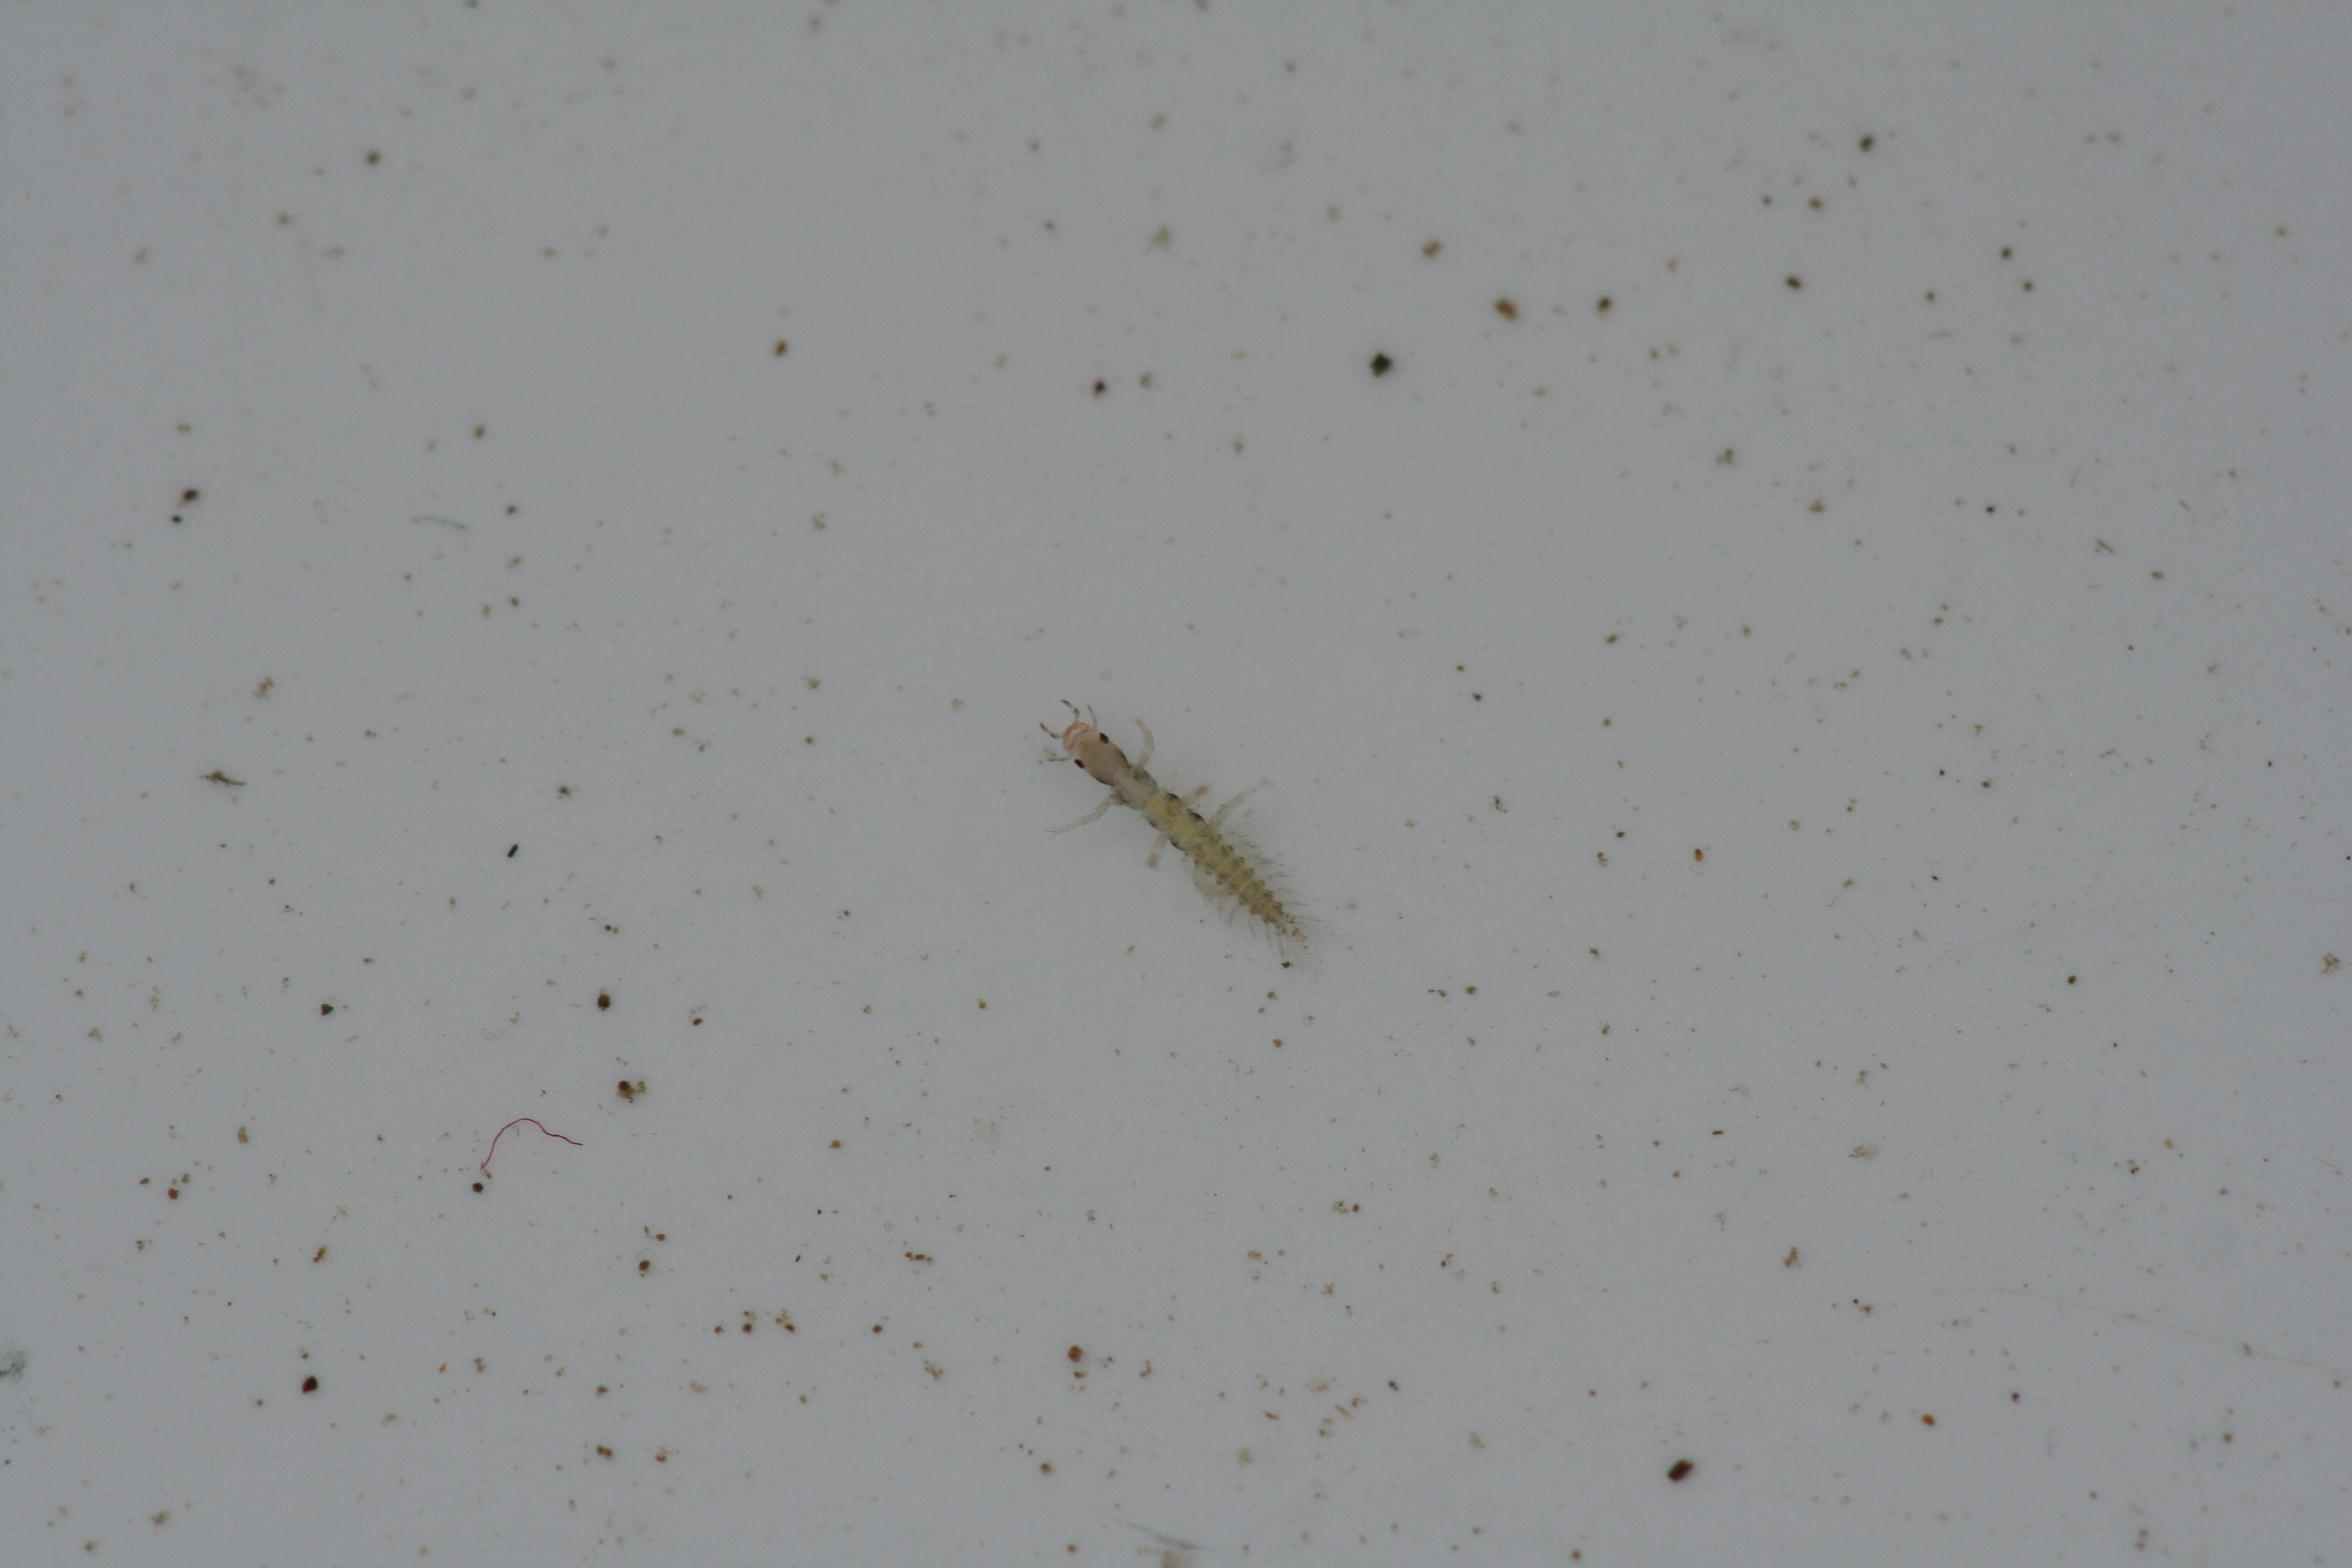
Macroinvertebrate group: bugs_and_beetles